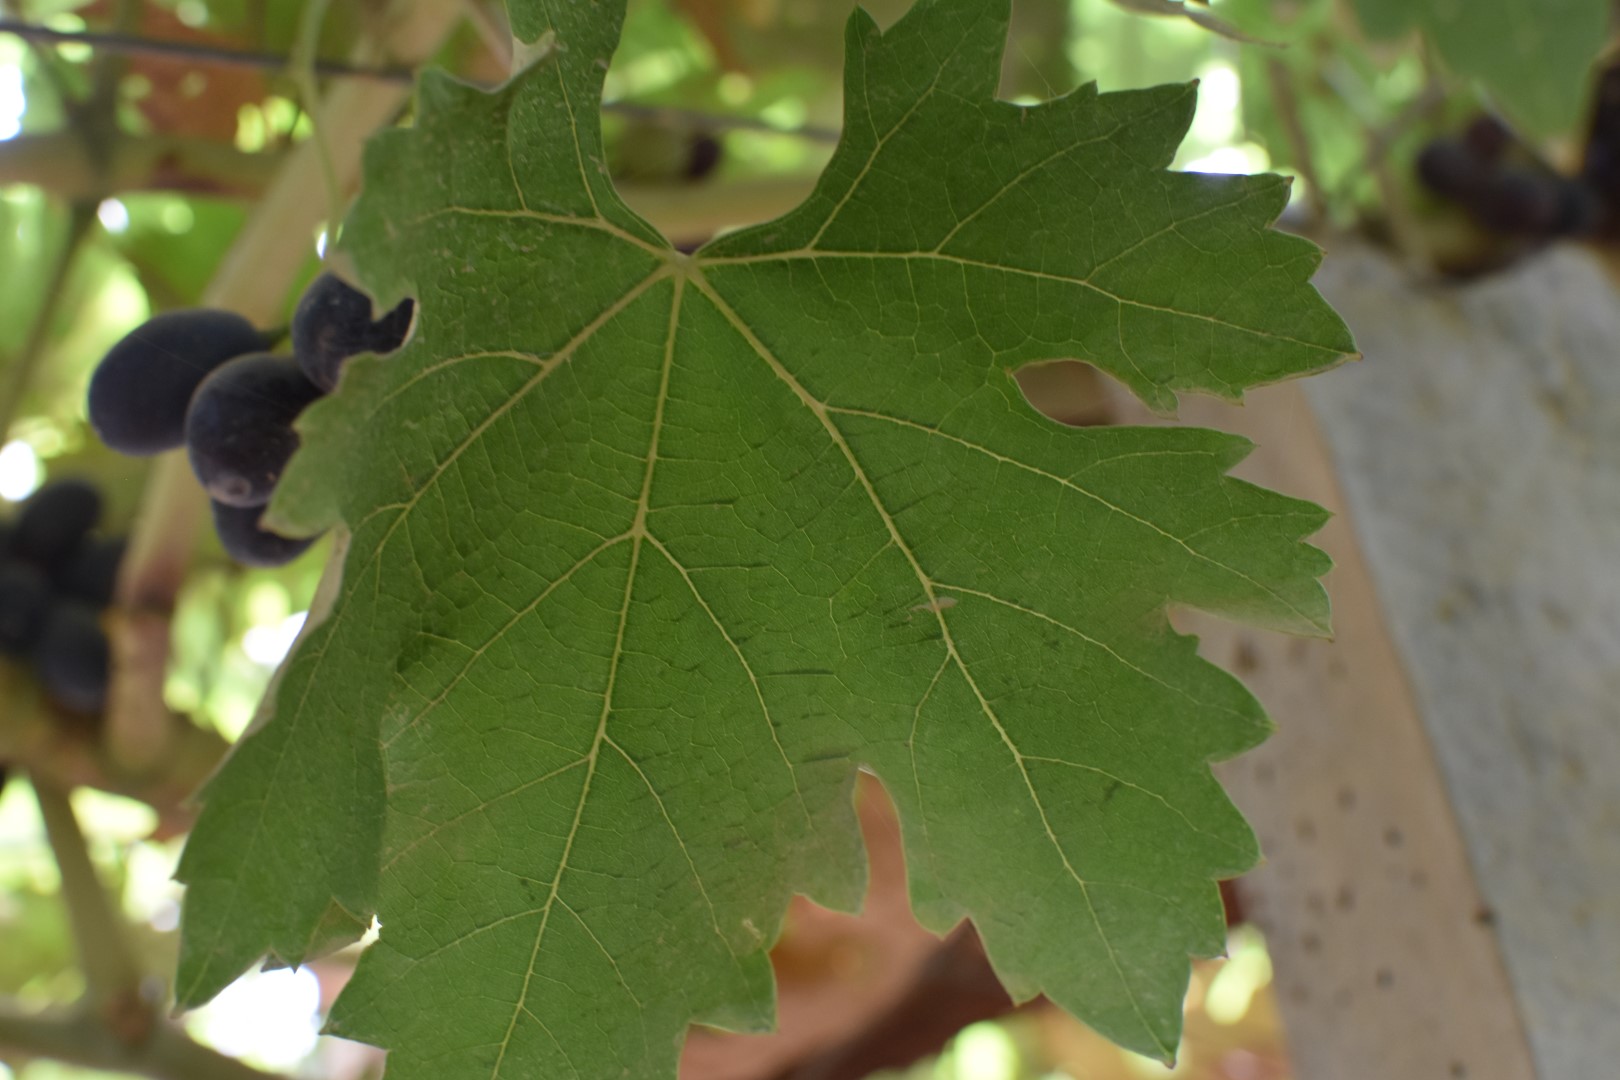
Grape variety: Riasi